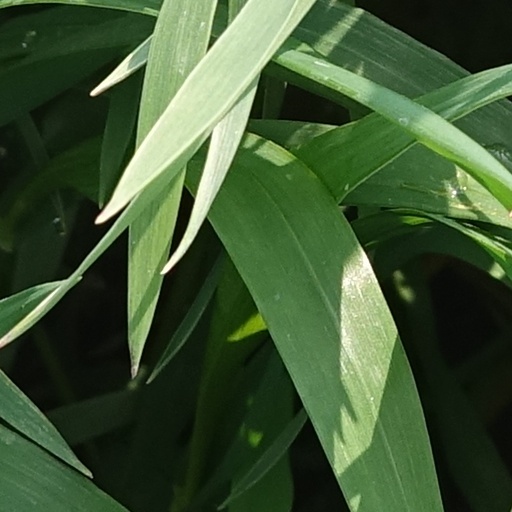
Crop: wheat